Agreed Framework

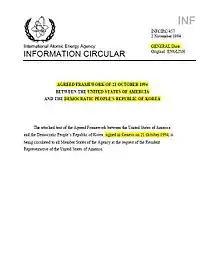
AGREED FRAMEWORK COVER PAGE – IAEA

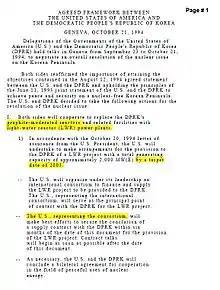
AGREED FRAMEWORK PAGE #1 – IAEA: Replace the Nuclear(graphite) reactor to the Light-water

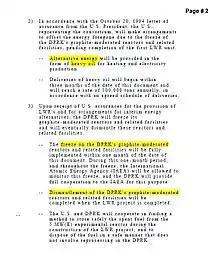
AGREED FRAMEWORK PAGE #2- IAEA: Supply the alternative energy-Heavy Oil and freeze & dismantle the nuclear reactor

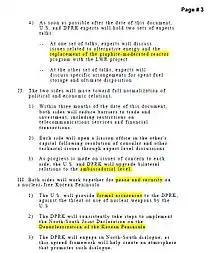
AGREED FRAMEWORK PAGE #3 – IAEA: Establish a formal peace assurance between U.S. and DPRK

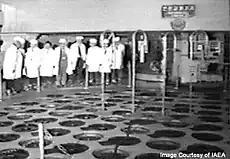
The 5 MWe pilot Yongbyon nuclear reactor, made operational in 1986, showing the fuel access channels

On 12 December 1985, North Korea became a party to the Treaty on the Non-Proliferation of Nuclear Weapons (NPT). On 10 April 1992, its NPT safeguards agreement entered into force. In May 1992, North Korea submitted its initial report to the IAEA under that agreement, and International Atomic Energy Agency (IAEA) inspections began. Shortly thereafter inconsistencies emerged between the North Korea initial declaration and the Agency's findings, centering on a mismatch between declared plutonium product and nuclear waste solutions and the results of the Agency's analysis. The latter suggested that undeclared plutonium existed in North Korea. In order to find answers to the inconsistencies detected and to determine the completeness and correctness of the initial declaration provided, the IAEA requested access to additional information and to two sites which seemed to be related to the storage of nuclear waste. The DPRK refused access to the sites, and on 12 March 1993, North Korea announced its decision to withdraw from the NPT.